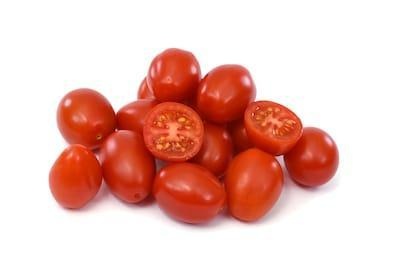
Label: tomato